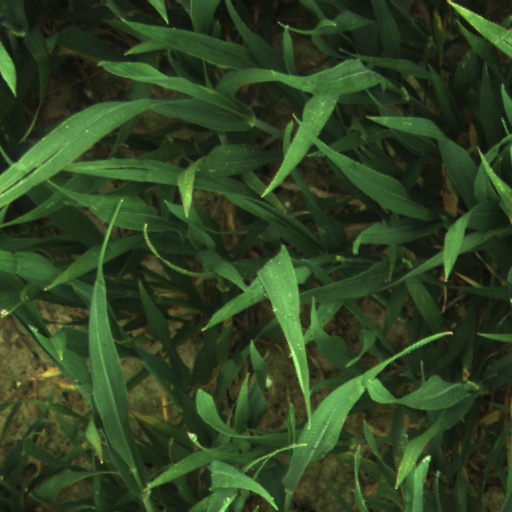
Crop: wheat